Presidential Palace, Chișinău

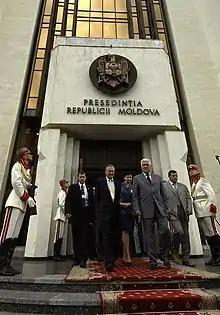
Vladimir Voronin and Donald Rumsfeld at the entrance to the palace.

The building was built between 1984 and 1987 by Yuri Tumanean, Arkady Zaltman, and Viktor Iavorski. The building was built on the site of the German Lutheran Church dating back to the 1830s. It was made to be the new building of the Supreme Soviet of the Moldavian SSR. The Moldovan Declaration of Independence of 27 August 1991 was signed and adopted in the palace by the Supreme Soviet. After Moldova gained its independence, the building became the residence of the president of Moldova starting in 2001 with President Vladimir Voronin. The building was devastated during protests on April 7, 2009 against President Voronin. As a result of the protest, the palace was closed off.